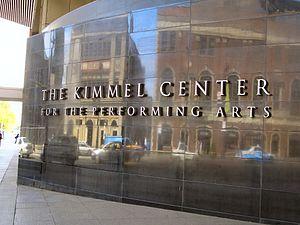
La ville de Philadelphie possède une vie culturelle variée et dynamique. Dès le XVIIIᵉ siècle, Philadelphie s’affirme comme un foyer majeur de création artistique, musicale et même culinaire. L'histoire des migrants explique en partie la grande diversité de la culture.
Le Kimmel Center for the Performing Arts est un grand complexe dédié au spectacles vivants sur Broad Street, à Philadelphie. Il est la propriété de Kimmel Center, Inc., une organisation qui s'occupe aussi de l'Academy of Music à Philadelphie. Le centre a été baptisé en l'honneur du philanthrope Sidney Kimmel. Le bâtiment a été dessiné par l'architecte Rafael Viñoly. Le centre ouvrit ses portes le 16 décembre 2001. Il accueille l'orchestre de Philadelphie qui est considéré comme l'un des meilleurs du monde.